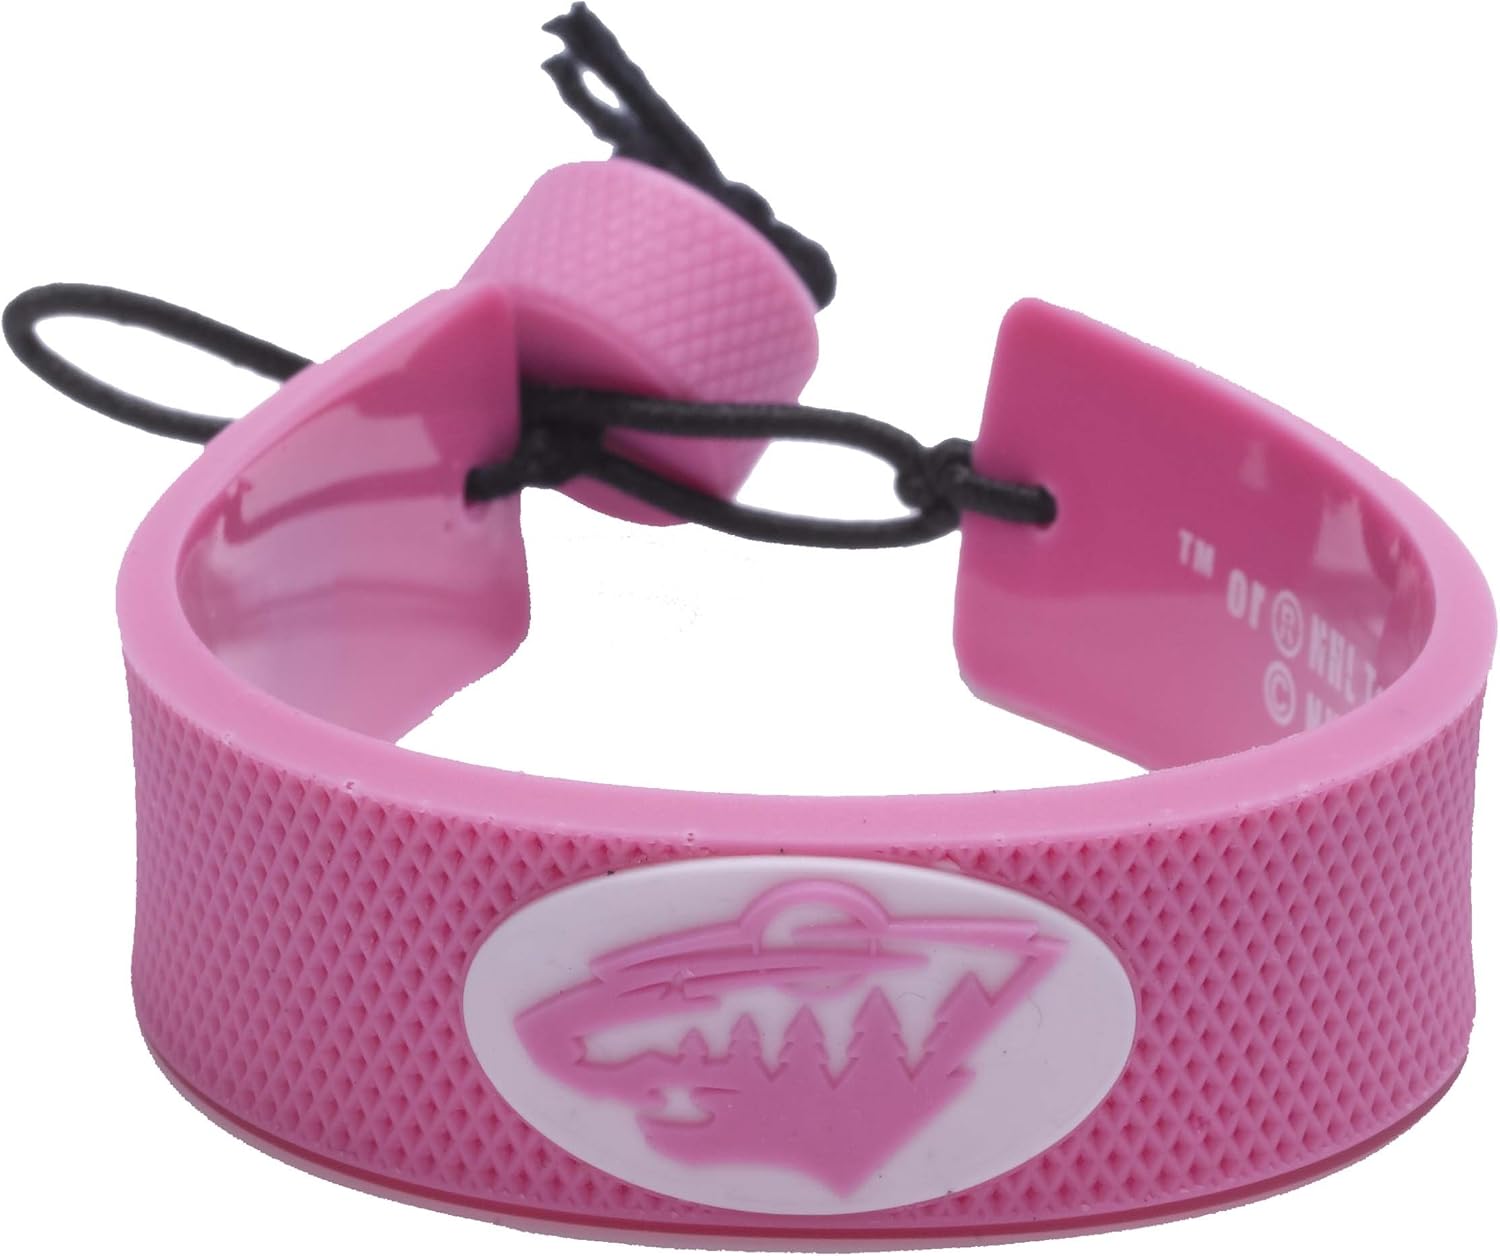
Minnesota Wild NHL Pink Hockey Bracelet
Category: Sports & Outdoors
Show off your favorite team by wearing this stylish officially licensed NHL hockey bracelet from GameWear. Each bracelet is made from the same elements as a hockey puck and is boldly emblazoned with the team logo and colors. Bracelets are one-size-fits-all and have a unique elastic hockey puck bead closure. Available in multiple styles and sports!
Features: Made from the same elements as a hockey puck | One-size-fits-all | Unique elastic hockey puck bead closure | Raised, three dimensional team logo